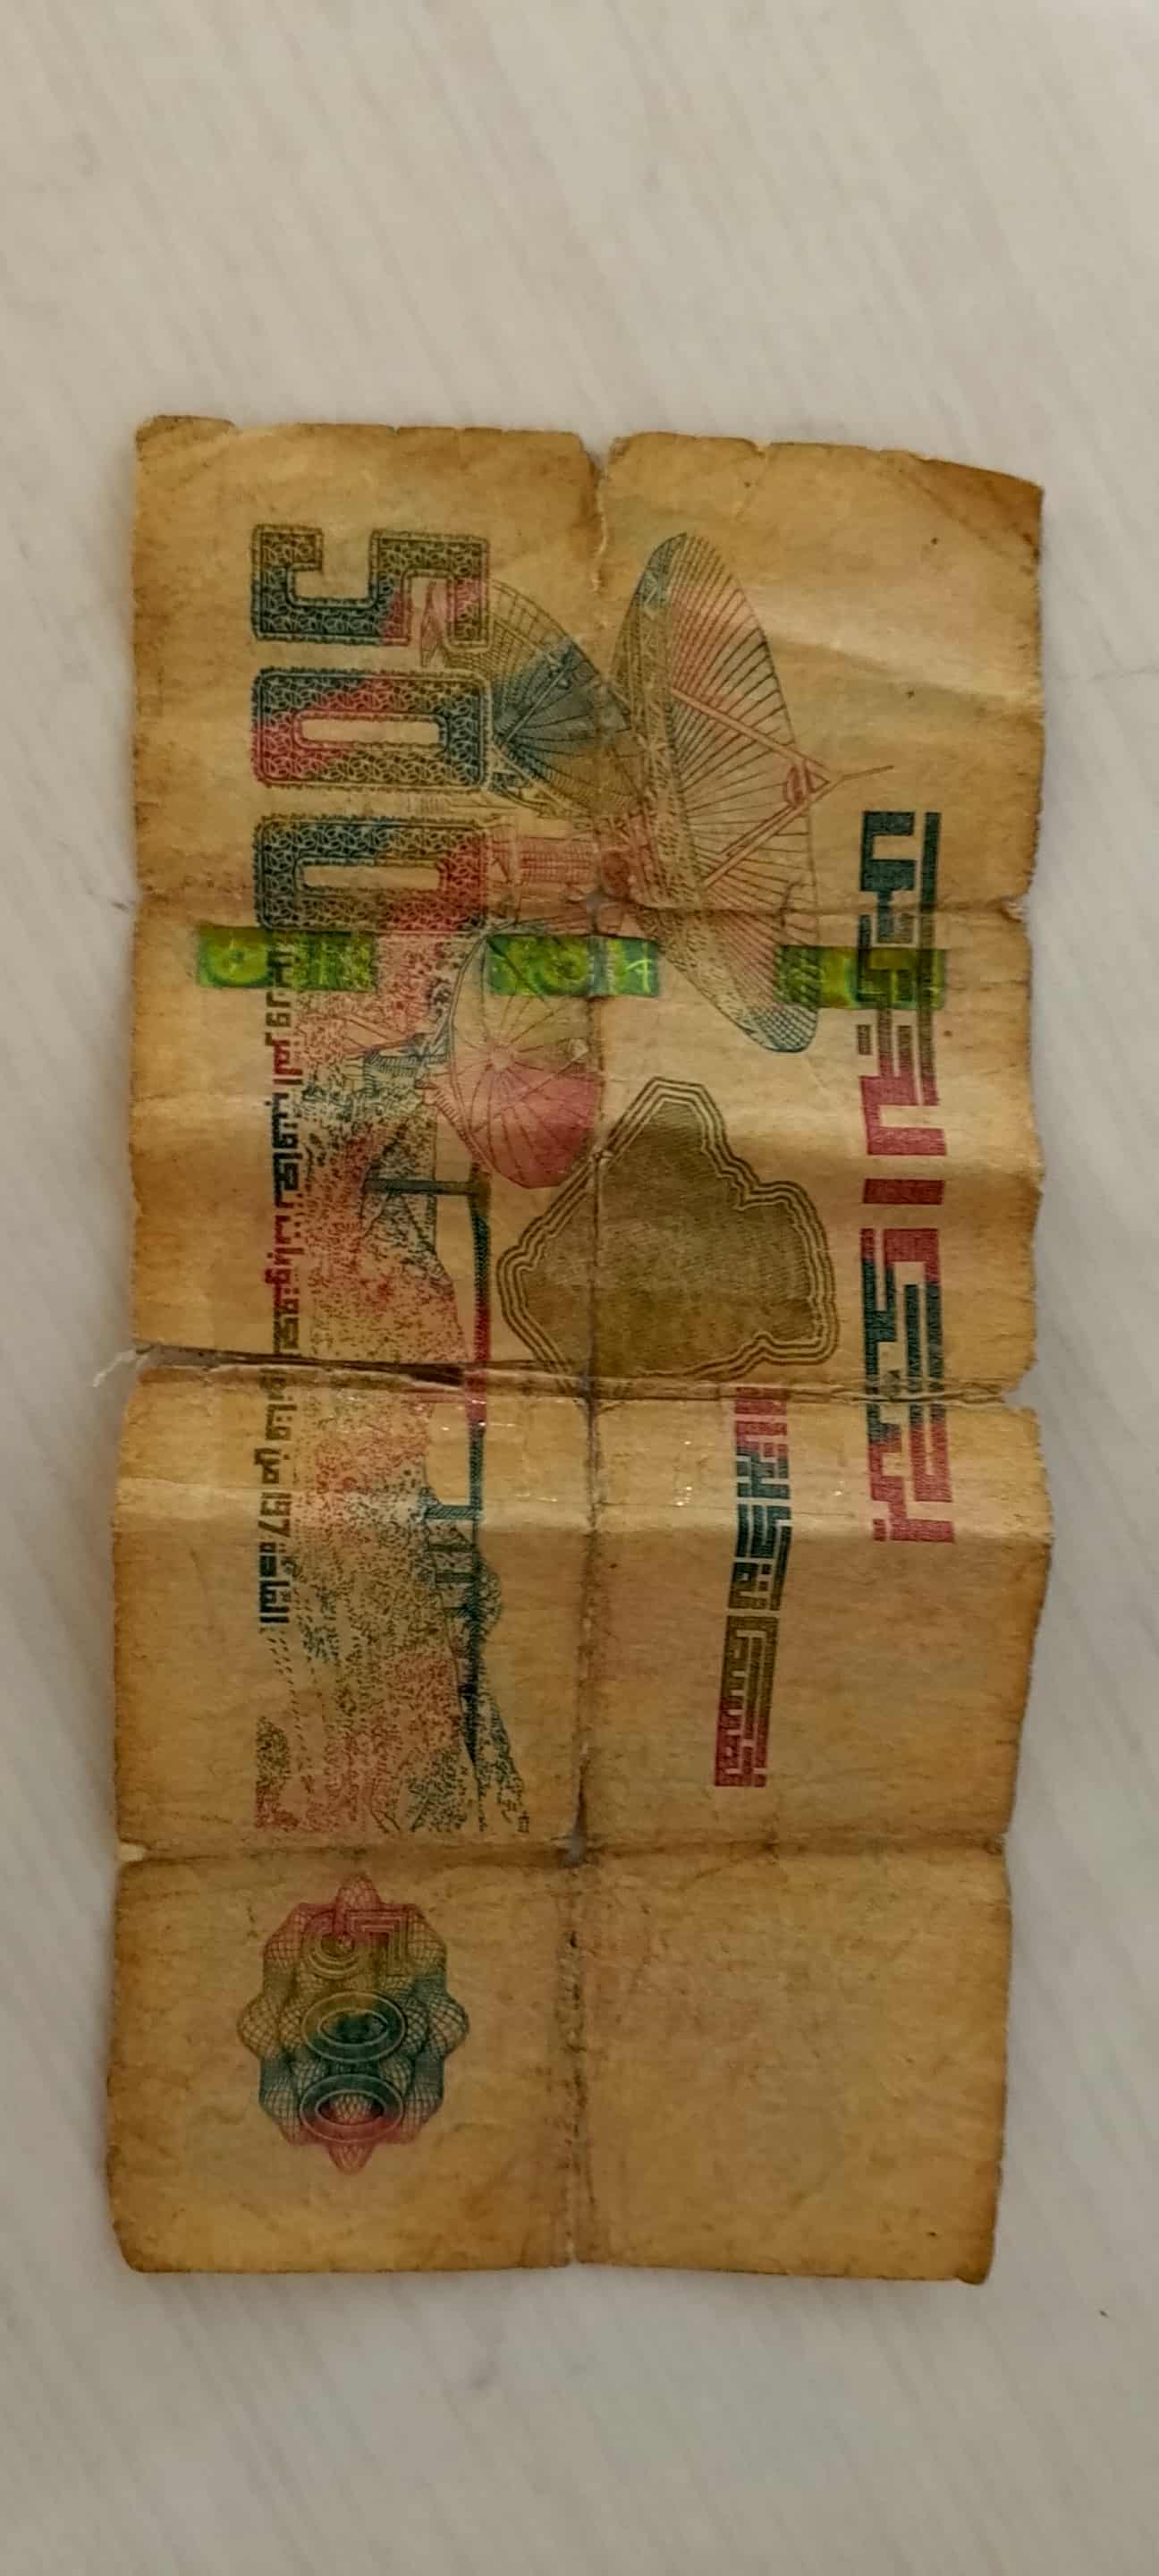
Denomination: 500DZD